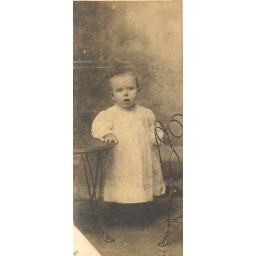
Unknown baby standing by chair (printed in Atlanta)